Lost Command

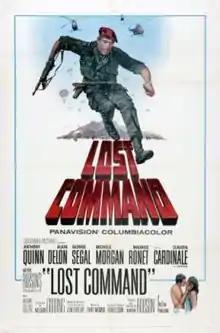
Film poster by Howard Terpning

Lost Command (aka Les Centurions) is a 1966 American war film directed and produced by Mark Robson and starring Anthony Quinn, Alain Delon, George Segal, Michèle Morgan, Maurice Ronet and Claudia Cardinale. It is based on the best-selling 1960 novel "The Centurions" by Jean Lartéguy. The film focuses on the story of French paratroopers battling in French Indochina and French Algeria.